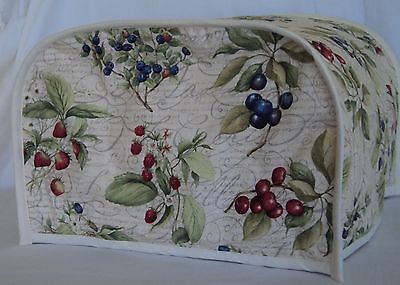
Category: toaster